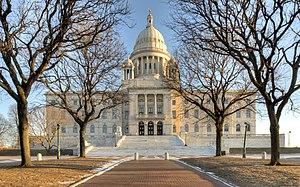
Le Rhode Island est le plus petit État des États-Unis, mais aussi l'un des plus densément peuplés. En 2010, l’État comptait 1 052 567 habitants. Son nom complet est State of Rhode Island and Providence Plantations.